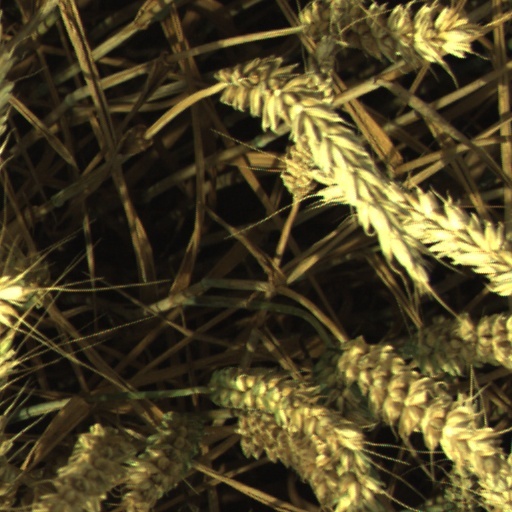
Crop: wheat